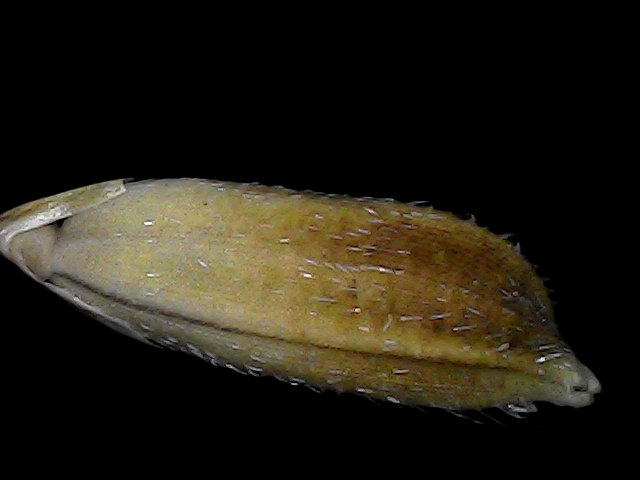
Rice variety: Bd91